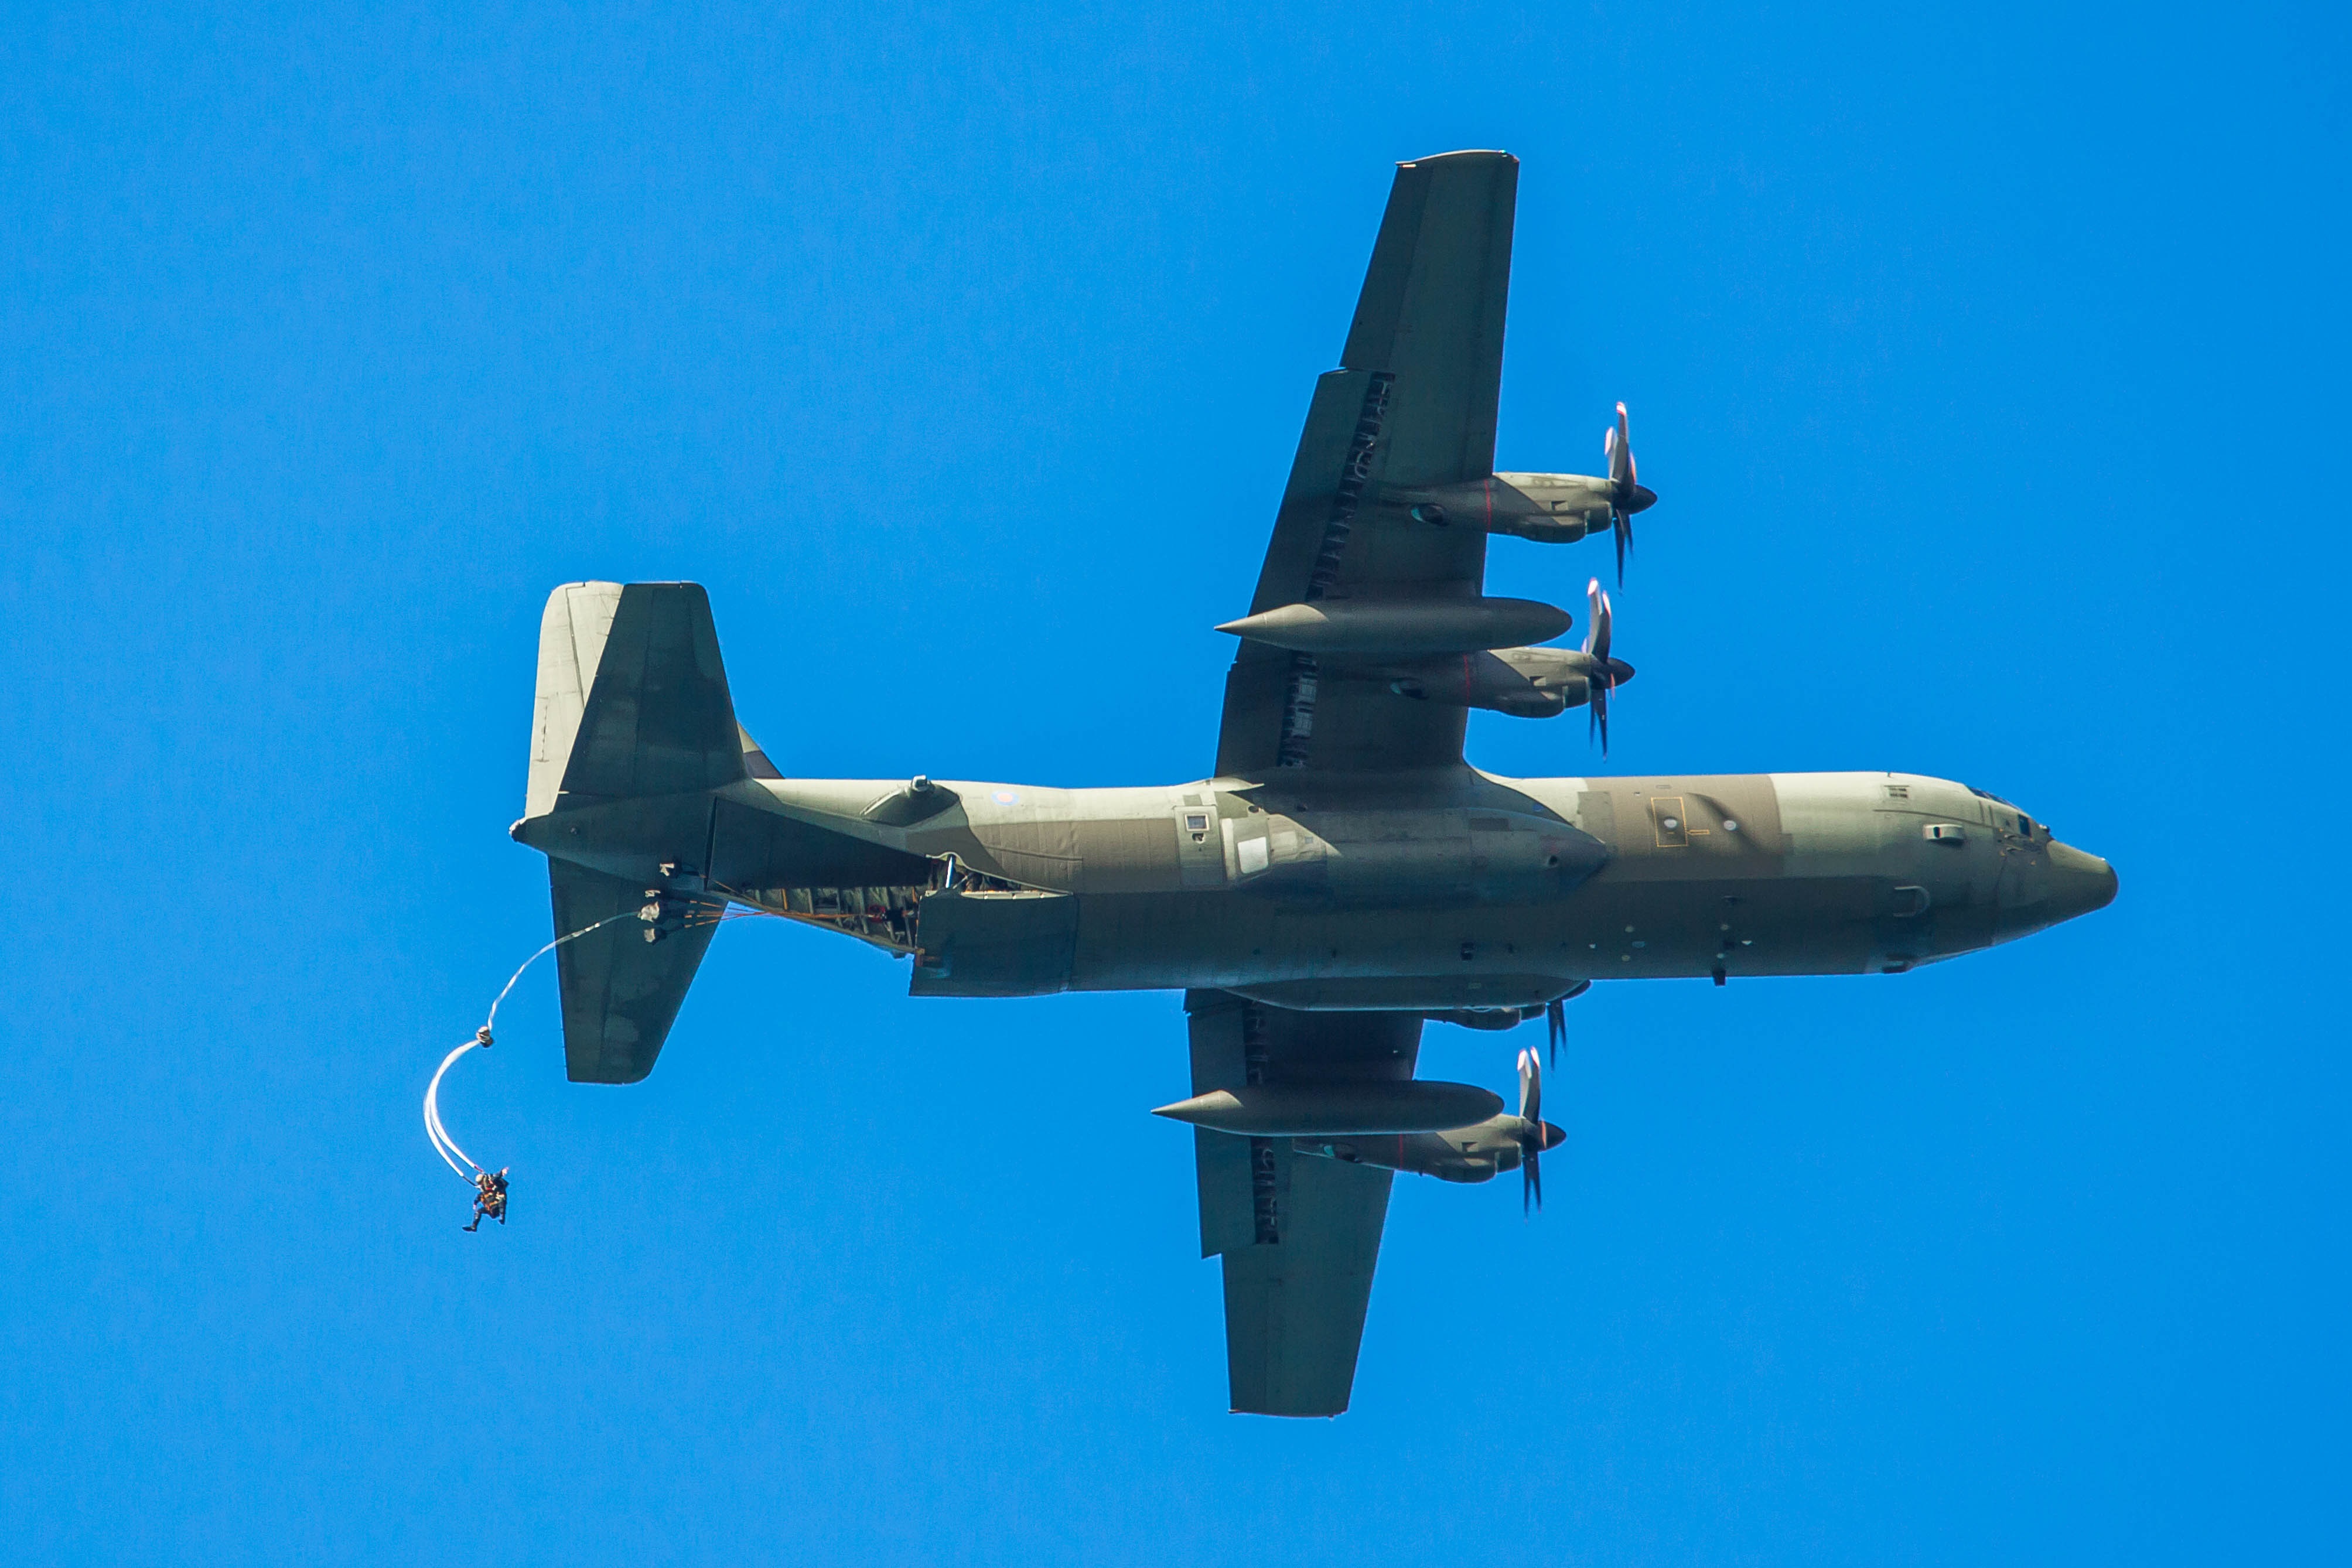
sport, jump, airplane, aircraft, vehicle, airline, aviation, extreme, airliner, bomber, boeing, air force, jet aircraft, a parachute, military aircraft, atmosphere of earth, aircraft engine